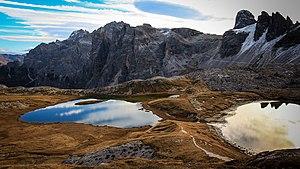
Le refuge Antonio Locatelli est un refuge situé dans le parc naturel des Tre Cime, dans le Tyrol du Sud, à 2 450 m d'altitude.